Salem Red Sox

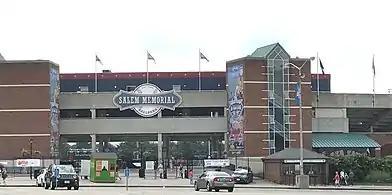
Exterior of Salem Memorial Ballpark in 2017

The Salem Red Sox are a Minor League Baseball affiliate of the Boston Red Sox of Major League Baseball (MLB), based in Salem, an independent city adjacent to Roanoke, Virginia. The team competes at the Single-A level in the Carolina League. Home games are played at Carilion Clinic Field at Salem Memorial Ballpark, a 6,300-seat facility opened in 1995.